Los Angeles Overnight

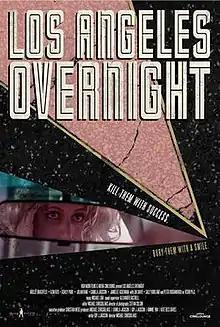
Film poster

Los Angeles Overnight is a 2018 American-Australian thriller film directed by Michael Chrisoulakis and featuring Lin Shaye, Sally Kirkland and Peter Bogdanovich.